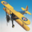
Label: airplane